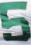
Number: 5